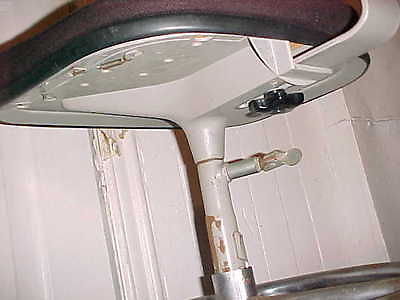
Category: chair